Languages of Belgium

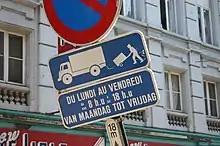
A traffic sign worded in both French and Dutch (as from top to bottom) in Brussels

Of the inhabitants of Belgium, roughly 59% belong to the Flemish Community, 40% to the French Community, and 1% to the German-speaking Community. These figures relating to official Belgian languages overlook substantial numbers of immigrants and their children, who may speak a foreign language as primary language, as well as of Belgian regional migrants, who likely largely balance one another for native French and Dutch speakers. A large French-speaking population lives around Brussels, in Flanders, though by geography is considered part of the Flemish Community. Though the standard form of Dutch used in Belgium is almost identical to that spoken in the Netherlands, and the different dialects across the border, it is often colloquially called "Flemish".